History of the Maya civilization

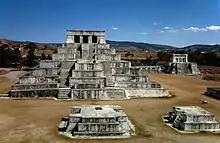
Zaculeu was capital of the Postclassic Mam kingdom in the Guatemalan Highlands

The great cities that dominated Petén had fallen into ruin by the beginning of the 10th century AD with the onset of the Classic Maya collapse. Although much reduced, a significant Maya presence remained into the Postclassic period after the abandonment of the major Classic period cities; the population was particularly concentrated near permanent water sources. Unlike during previous cycles of contraction in the Maya region, abandoned lands were not quickly resettled in the Postclassic. Activity shifted to the northern lowlands and the Maya Highlands; this may have involved migration from the southern lowlands, since many Postclassic Maya groups had migration myths. Chichen Itza rose to prominence in the north in the 8th century AD, coincident with the abandonments occurring in the south, which underlines the economic and political factors involved in the collapse. Chichen Itza became what was probably the largest, most powerful and most cosmopolitan of all Maya cities. Chichen Itza and its Puuc neighbours declined dramatically in the 11th century, and this may represent the final episode of the Classic period collapse. After the decline of Chichen Itza, the Maya region lacked a dominant power until the rise of the city of Mayapan in the 12th century. New cities arose near the Caribbean and Gulf coasts, and new trade networks were formed.